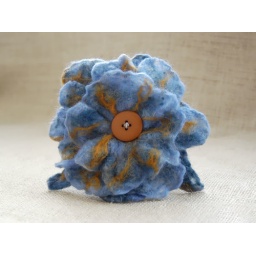
.Felt wool flower brooch in blue sky orange carrot